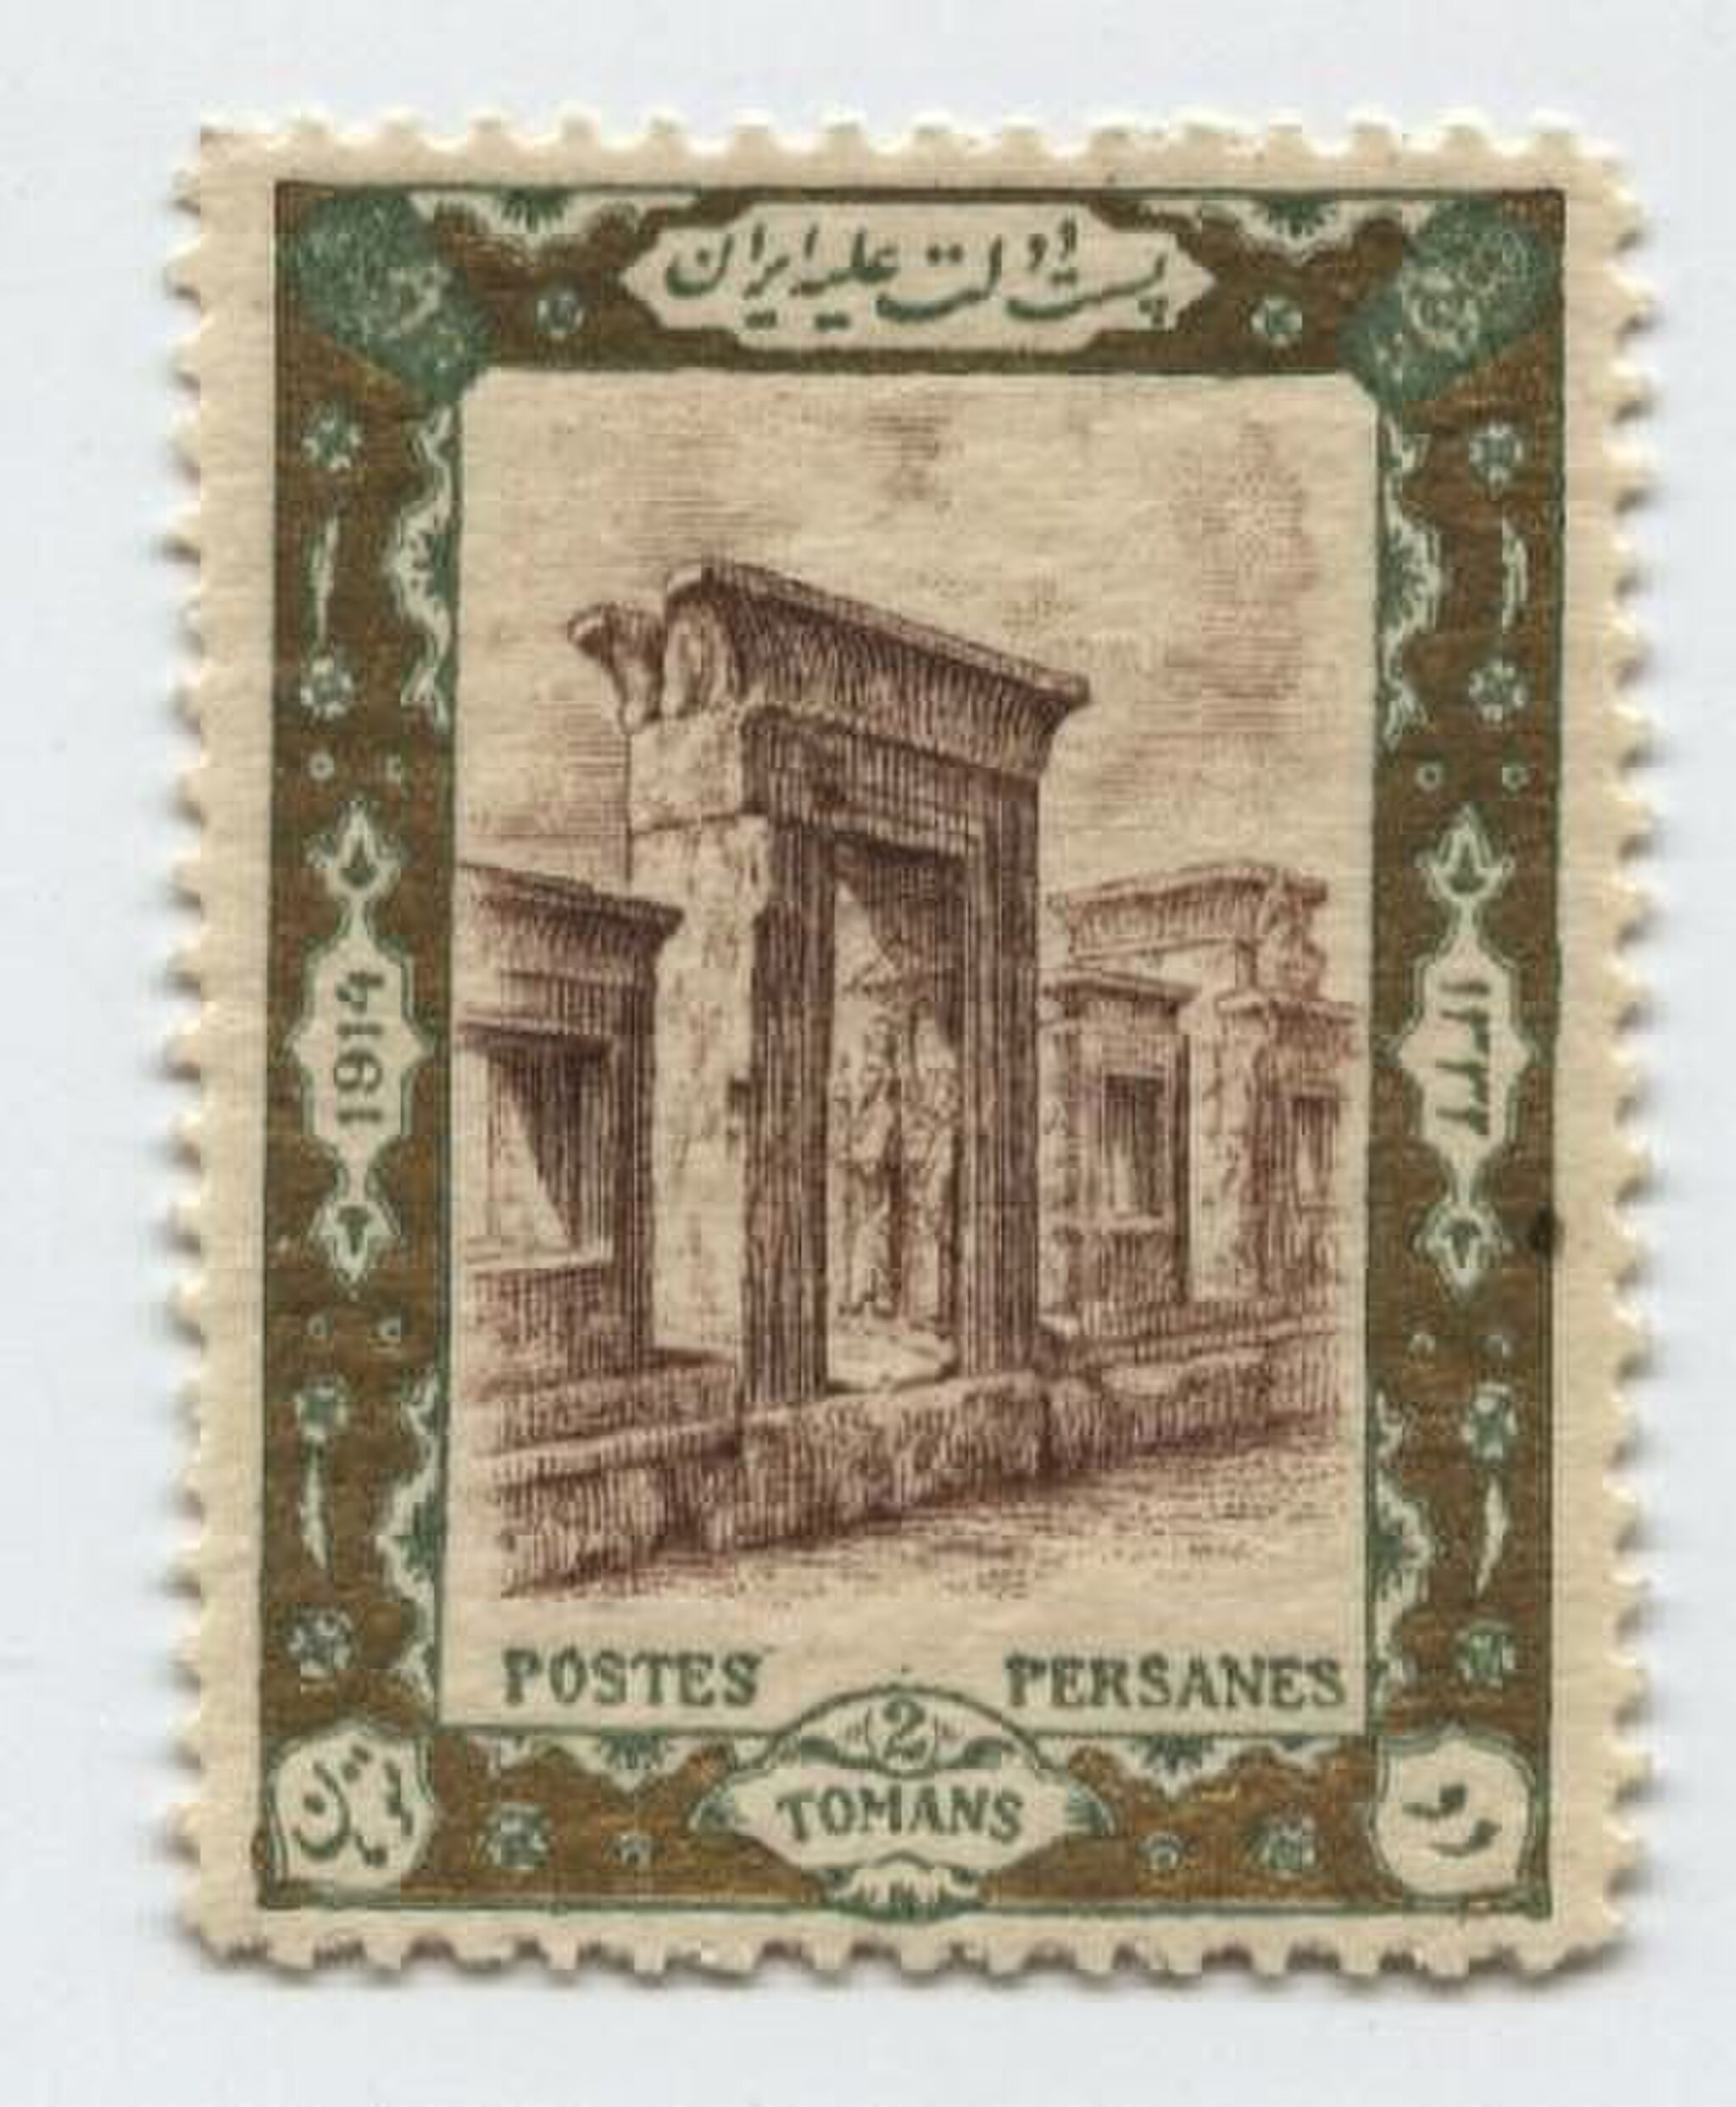
Title: Qaghar stamp persepolis
Description: تمبر تصویر دروازه های تخت جمشید، چاپ شده در زمان قاجار، 1914 میلادی
Date: 1914-12-31
Categories: Persepolis, PD Iran, Qajar dynasty